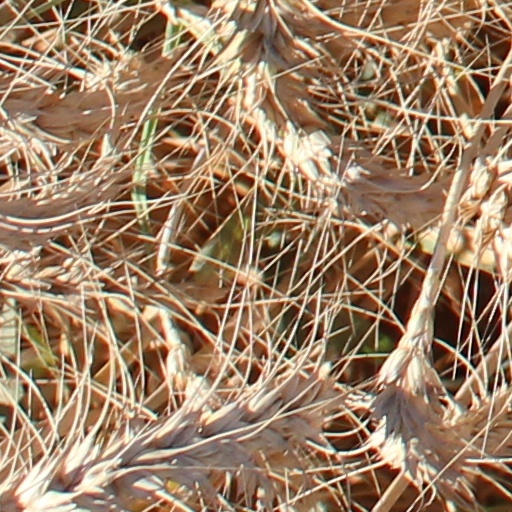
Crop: wheat